Isaac Galloway

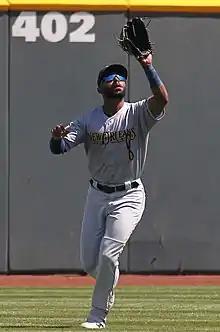
Galloway with the New Orleans Baby Cakes at Werner Park in 2019

Isaac Galloway IV (born October 10, 1989) is an American former professional baseball outfielder. He played in Major League Baseball (MLB) for the Miami Marlins.